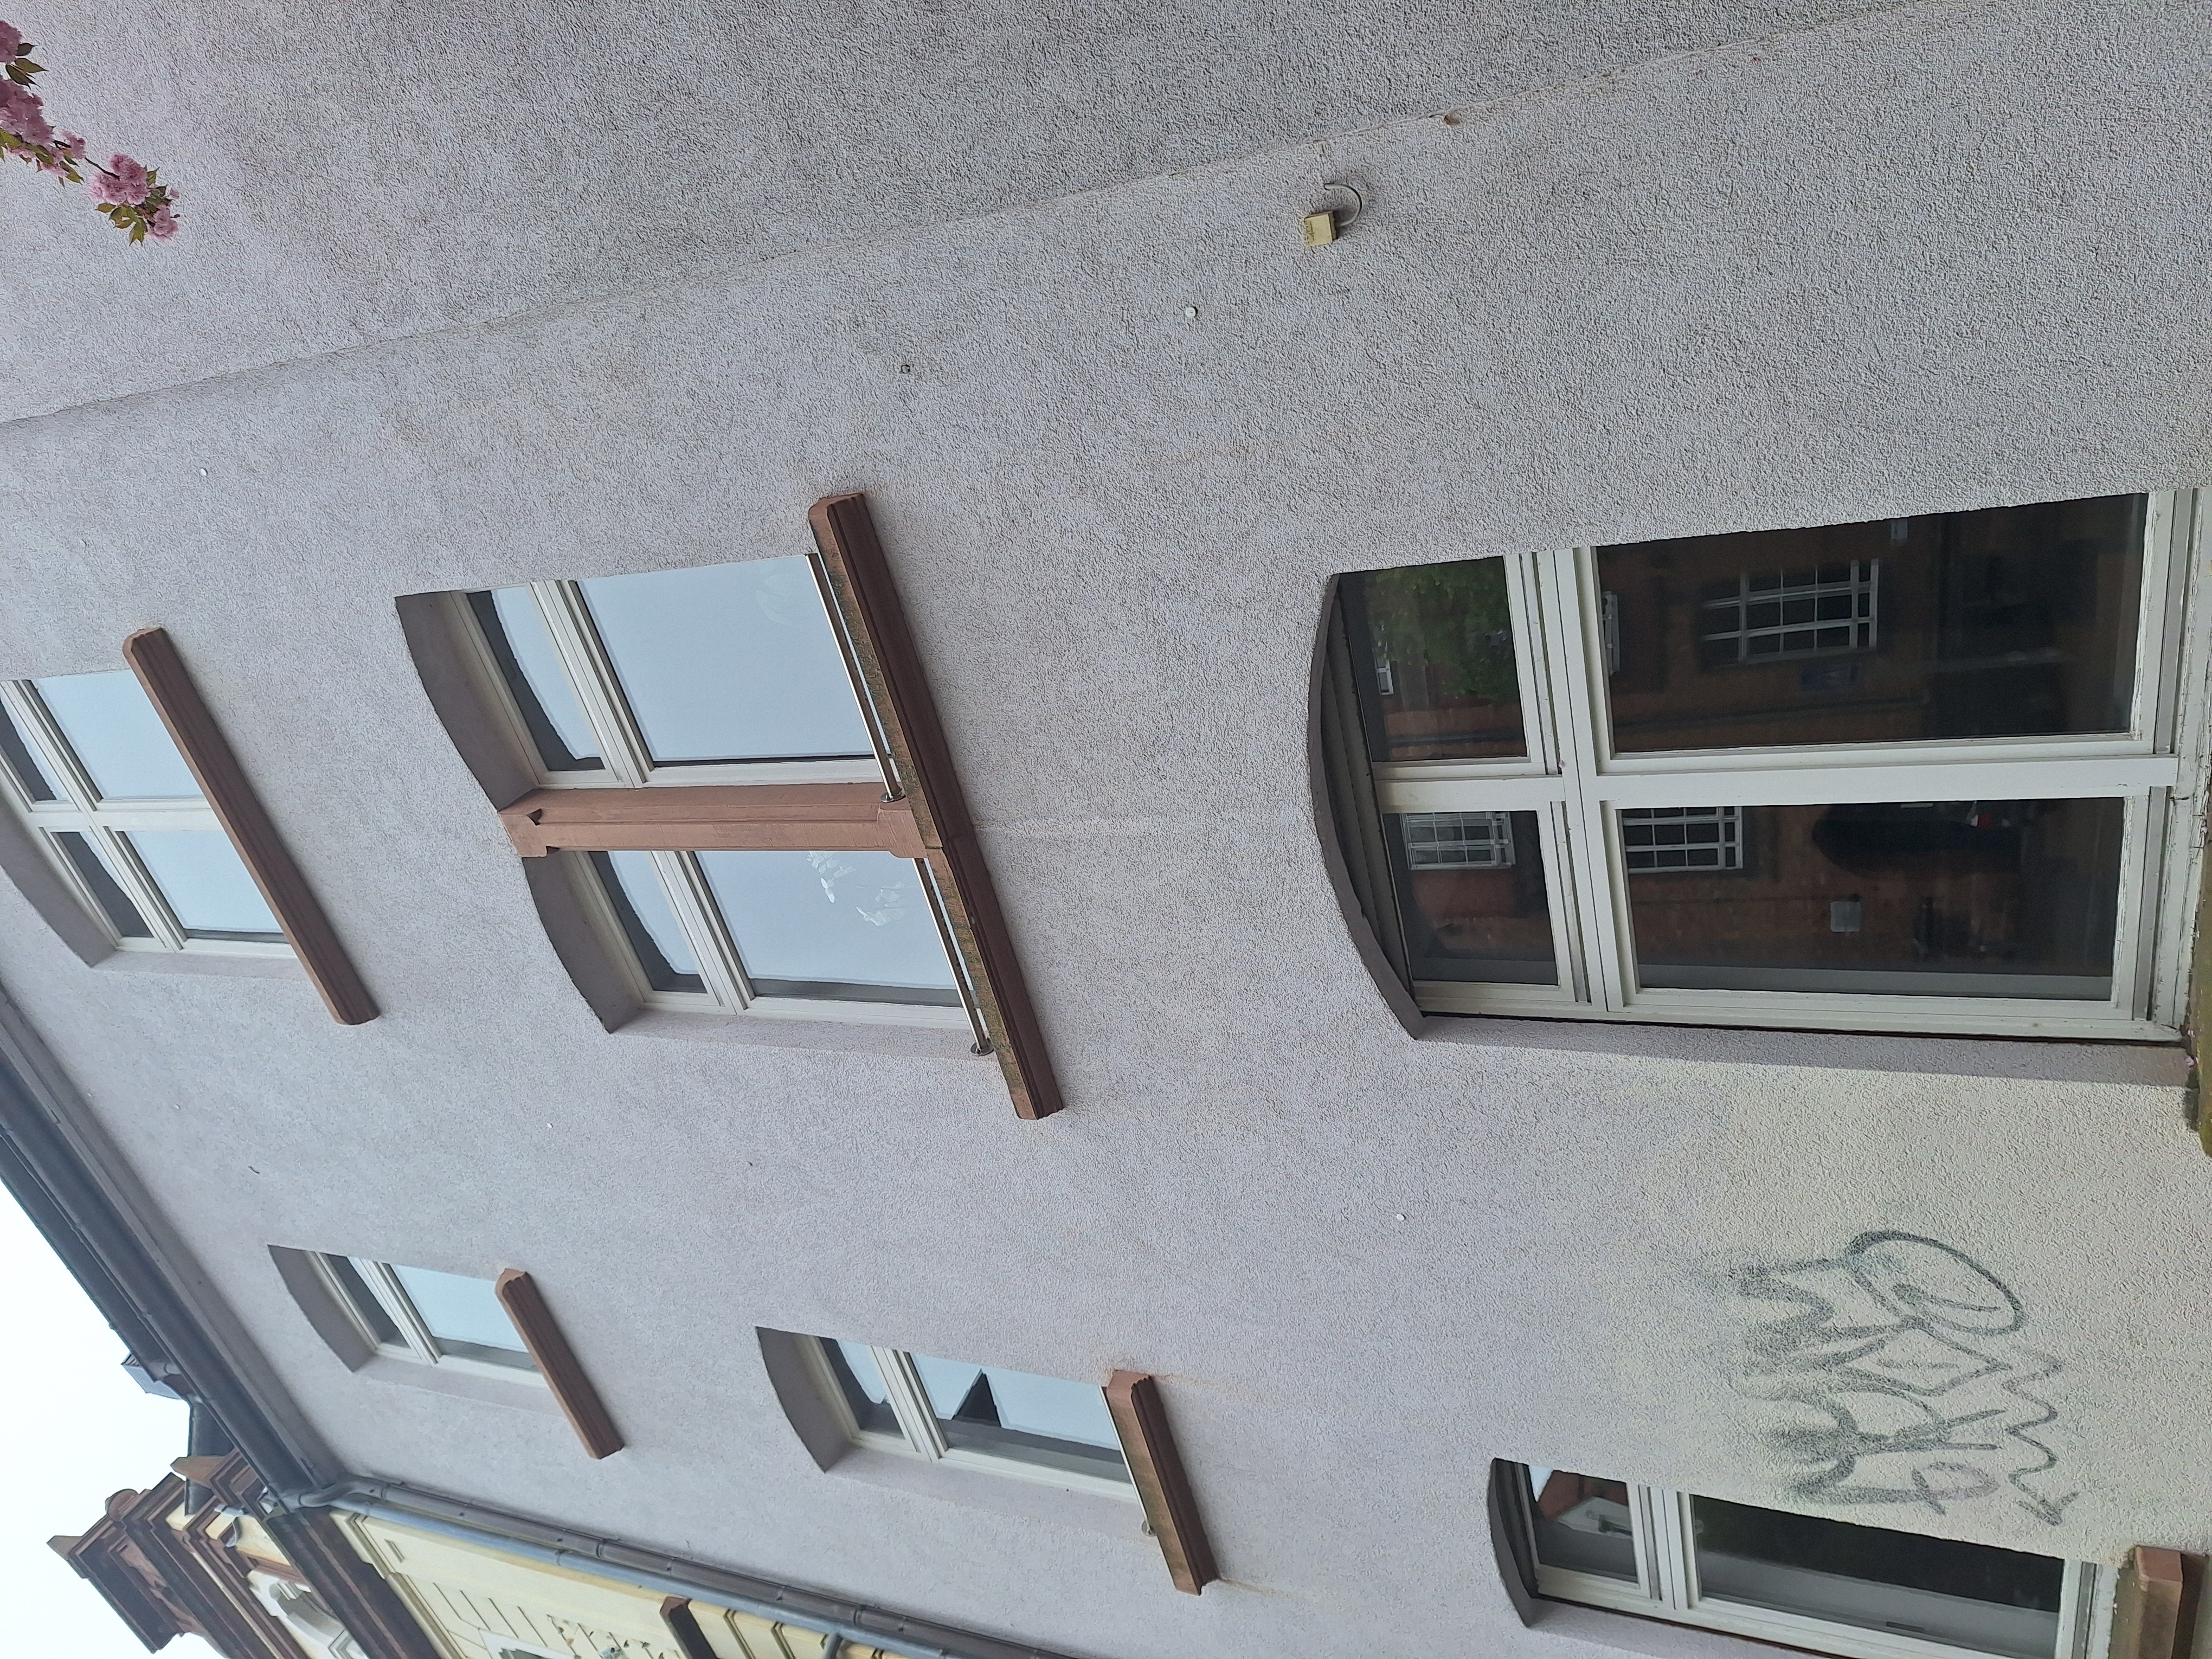
Building: Schulstraße 12